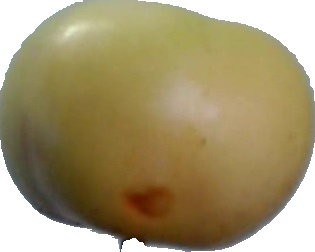
Label: apple_6